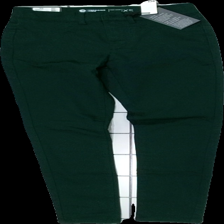
View: front
Type: Jeans
Category: Ladies
Brand: Not in the list
Brand text on label: tregging tina
Colors: Green
Material: 65% bomull 33% polyester 2% elestan
Cut: Tight
Size: XS
Season: All
Price range: 50-100
Recommended usage: Reuse
Description: tighta jeans